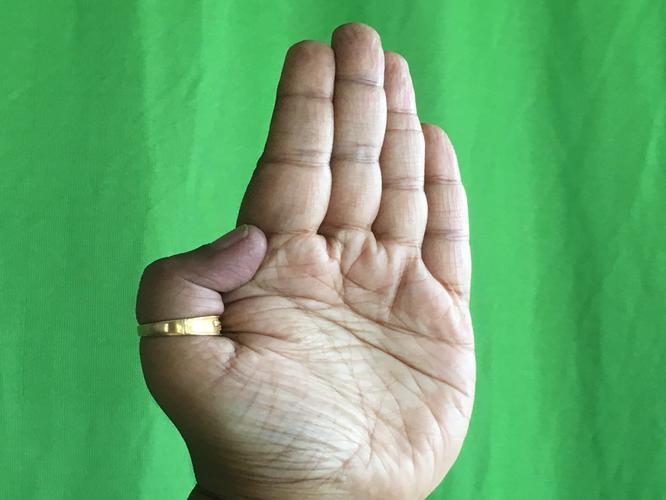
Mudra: Pathaka
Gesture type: single_hand